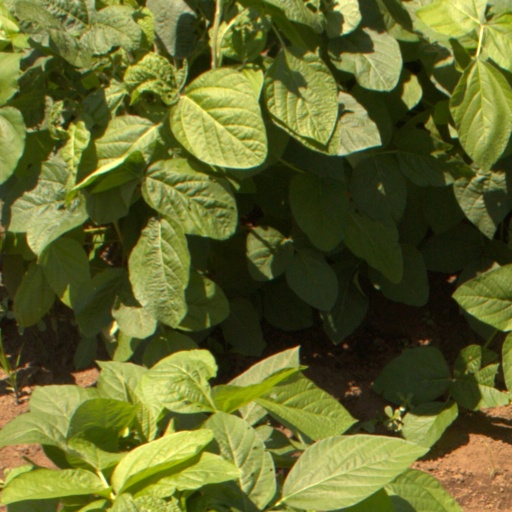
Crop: soybean